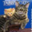
Label: cat